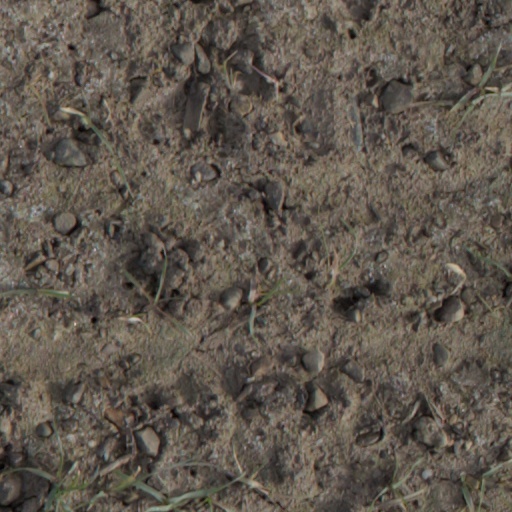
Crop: wheat